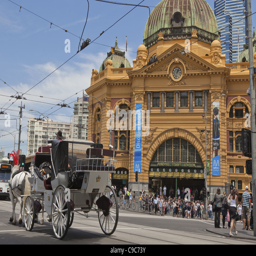
sunny day on the public transport systems .